United States Office of War Information

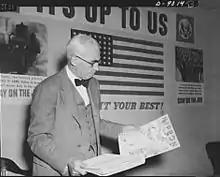
Elmer Davis, Director of the Office of War Information, examines Nazi and Japanese propaganda organs at a press conference that explained how the OWI was fighting the propaganda war (March 6, 1943).

The OWI's creation was not without controversy. The American public, and the United States Congress in particular, were wary of propaganda for several reasons. First, the press feared a centralized agency as the sole distributor of wartime information. Second, Congress feared an American propaganda machine that could resemble Joseph Goebbels' operation in Nazi Germany. Third, previous attempts at propaganda under the Committee on Public Information/Creel Committee during WWI were viewed as a failure. And fourth, the American public favored an isolationist or non-interventionist policy and were therefore hesitant to support a pro-war propaganda campaign targeting Americans.